Jahanabad, Pilibhit

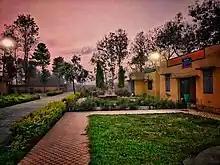
Jahanabad Nagar Panchayat Office

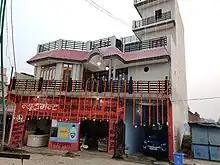
Building was occupied by Priya Video Talkiz in past.

The oldest market place of this town is known as 'Bazar-Katra' is available at main town road connecting to the town-police-station. Bazar-Katra is having a different variety of shops/stores to fulfill the basic needs of the town, such as Jewellery showroom, Ready-made garments stores, Iron stores, Medical stores, Convenience stores, Grocery store, Sweet Shops, Meat Stores, etc.